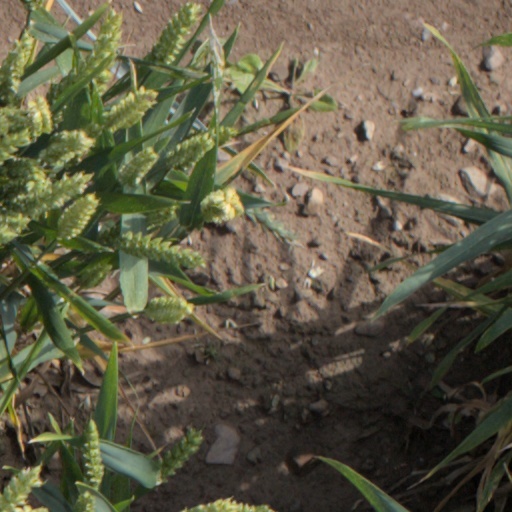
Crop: wheat